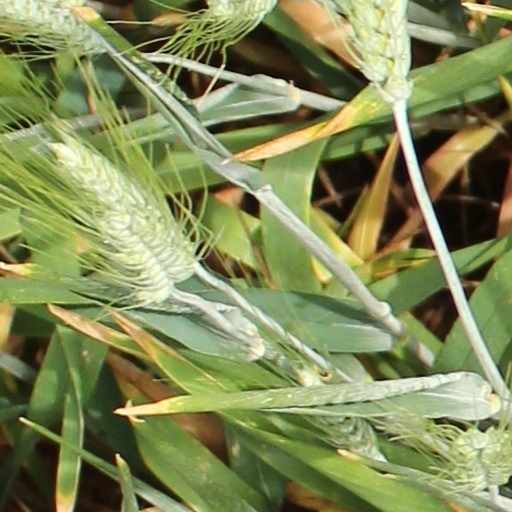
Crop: wheat